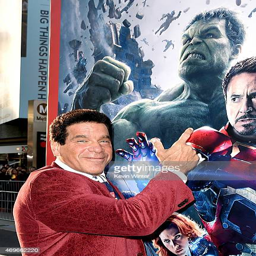
actor arrives at the premiere